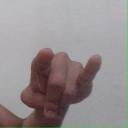
अक्षर: च